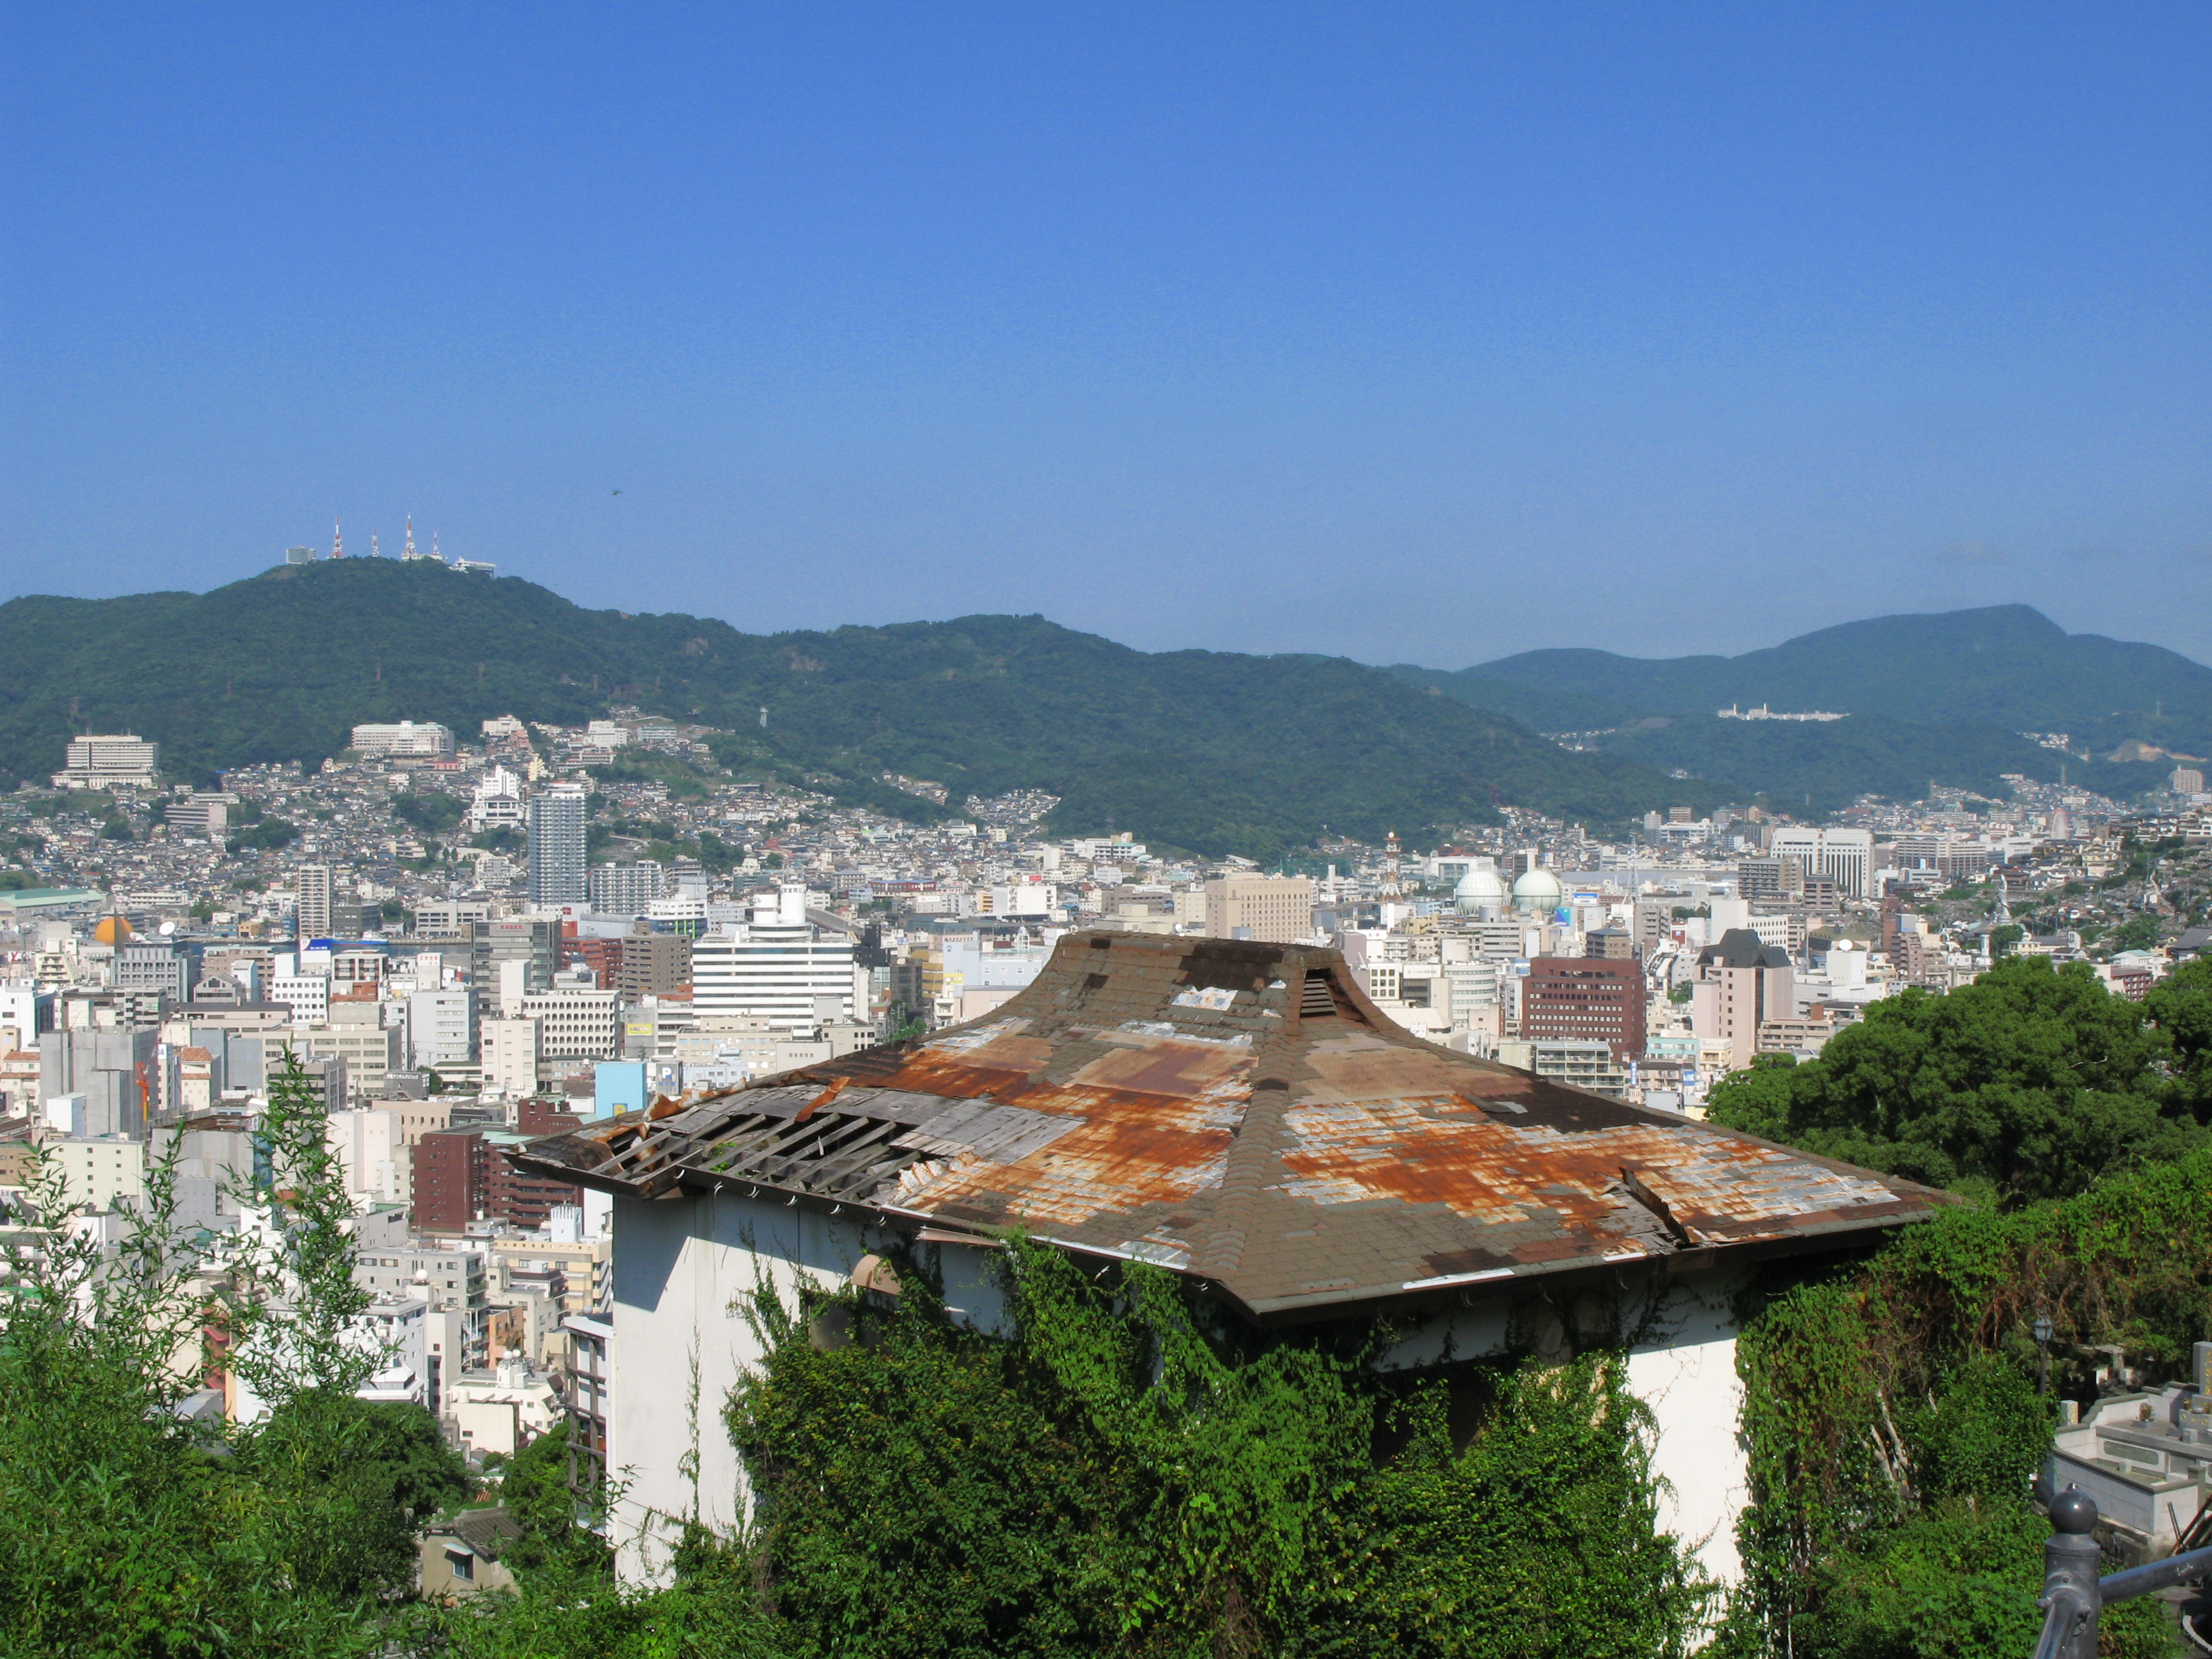
landscape, mountain, house, town, view, mountain range, village, high, tourism, deserted, nagasaki, hires, estate, hi, res, resolution, g7, aerial photography, human settlement, mountainous landforms